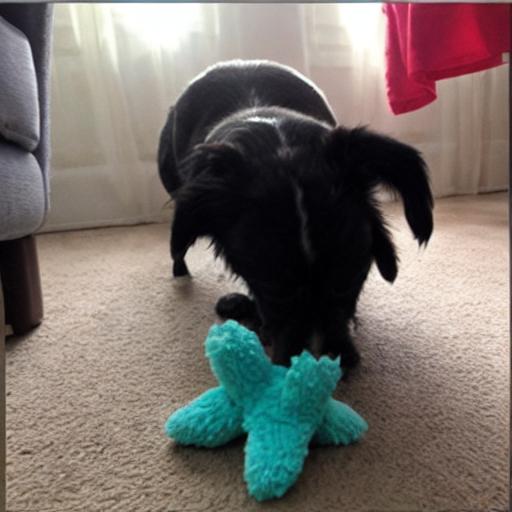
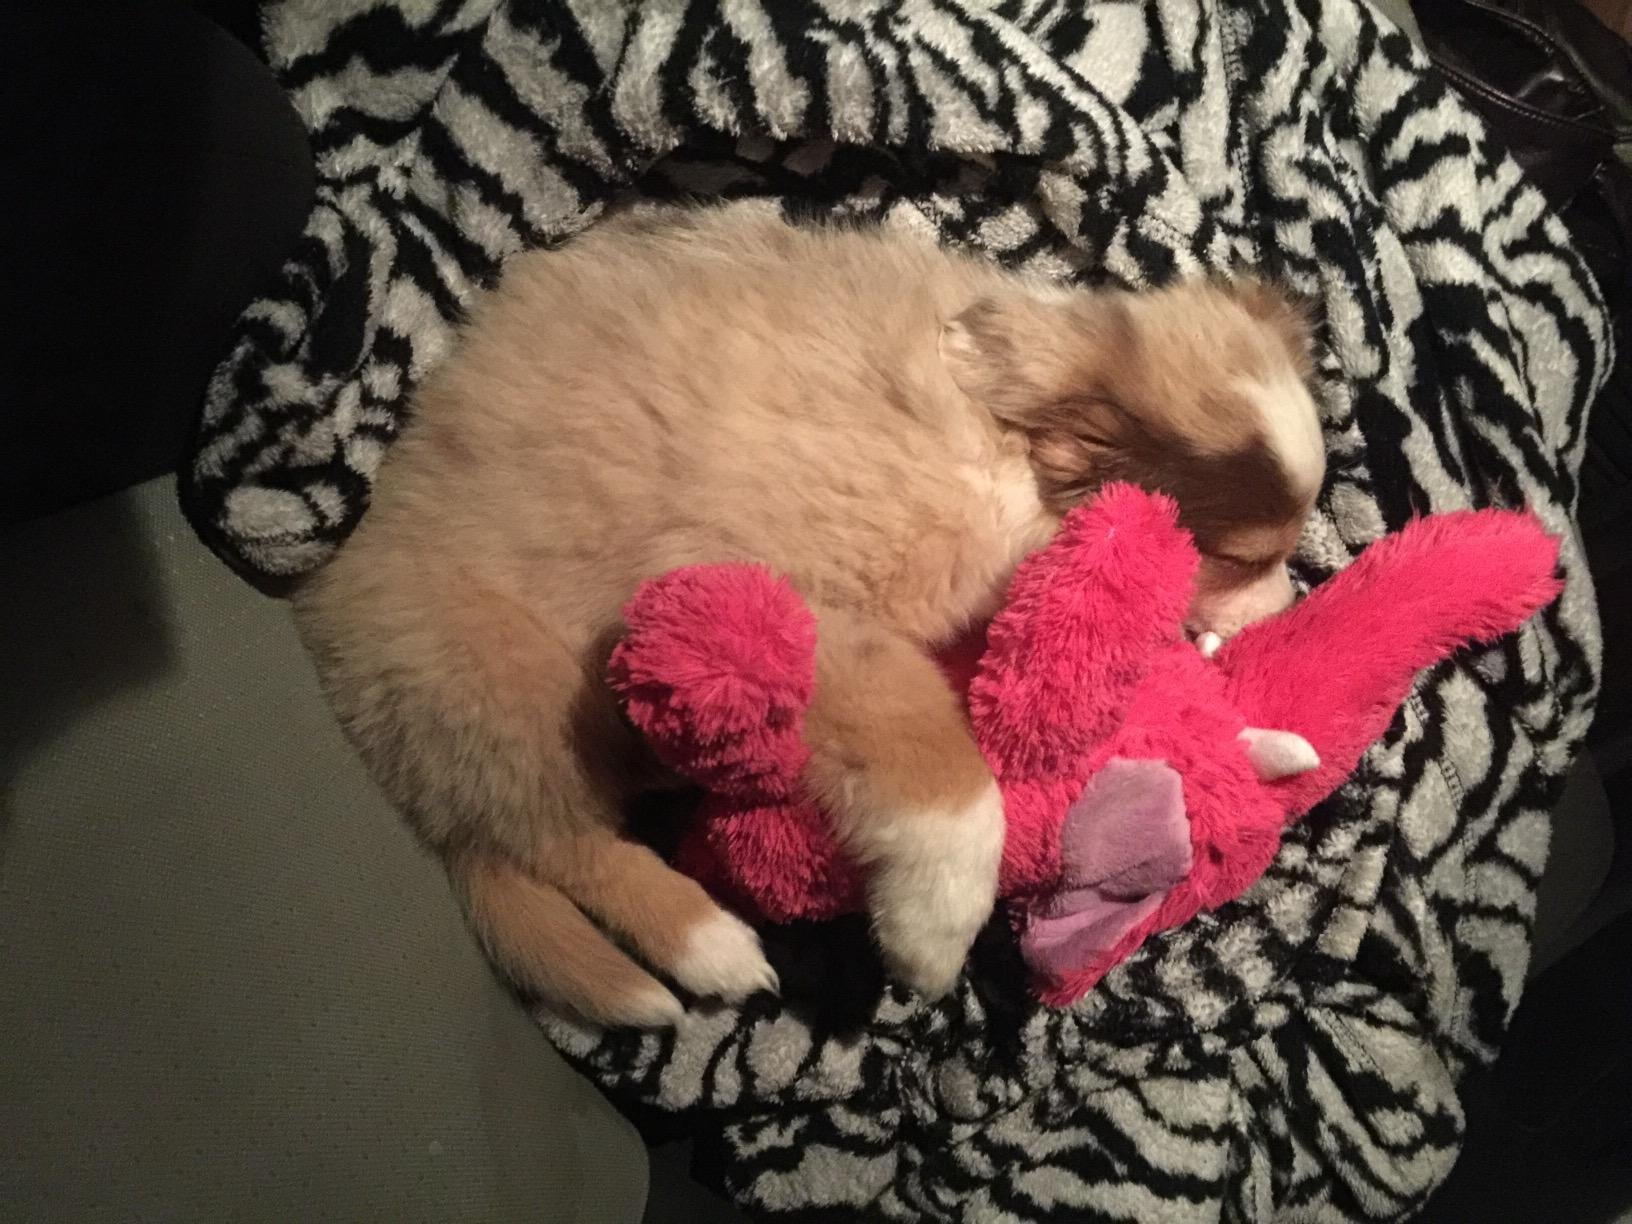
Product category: items_toy
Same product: no